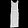
Label: Dress